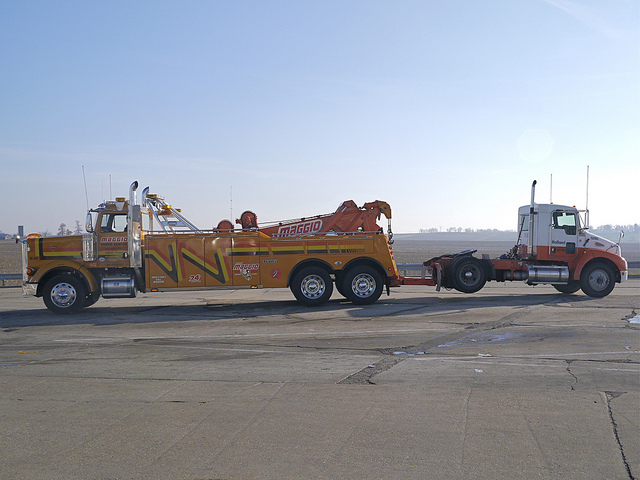
a big tow truck hauling a semi through a parking lot

A truck is pulling another tuck down a road

A large truck parked in a stationary position.

A tow truck is holding a semi cab up in the air.

A  tow truck towing a truck tractor on it